Fagan Park

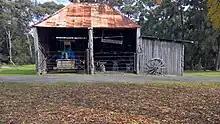
Part of the Fagan Park Museum

Fagan Park is a large recreational area located in Galston, a semi-rural area in Sydney, New South Wales, Australia. The park has been managed by Hornsby Shire since its opening in 1988, and covers an area of 55 hectares. The land that is now the park was home to the Fagan family until 1980, when Bruce Fagan and his sister, Ida, donated the land to the New South Wales State Government. Hornsby Shire Council was appointed sole trustee. The park was officially opened by the Premier of New South Wales, Nick Greiner, MP on 5 November 1988.